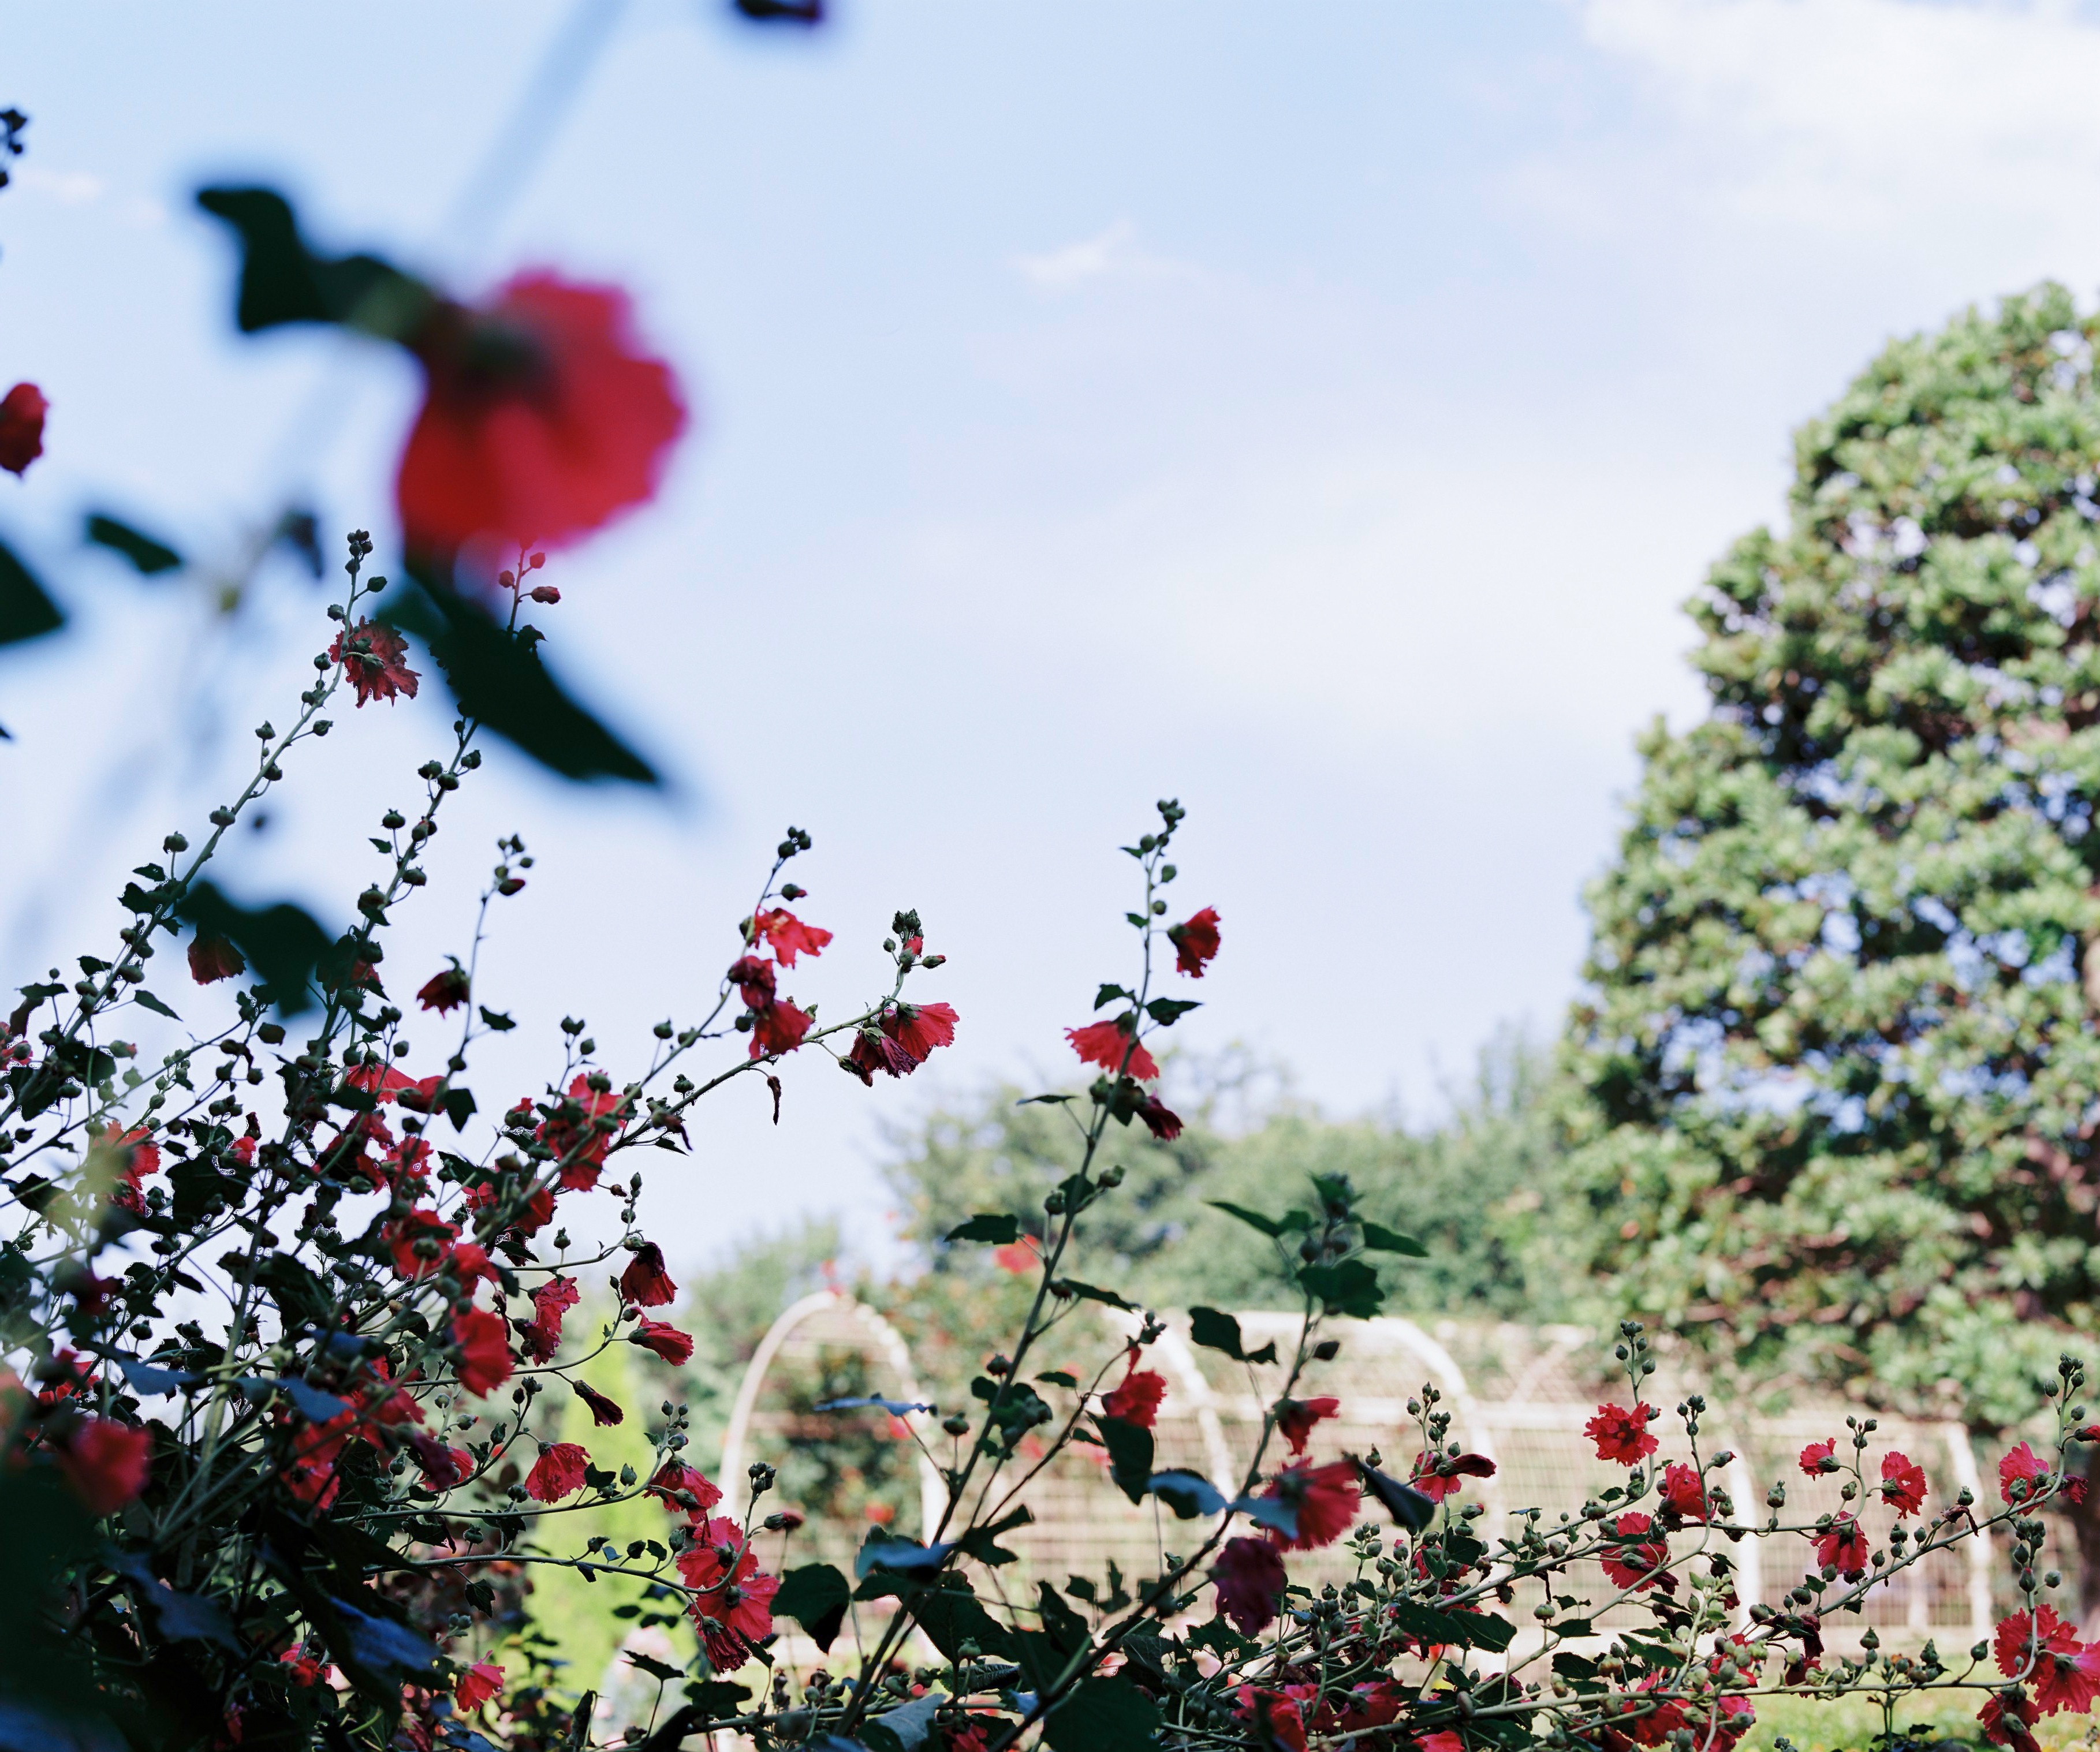
tree, branch, blossom, plant, leaf, flower, summer, rose, spring, garden, flora, season, cherry blossom, flower garden